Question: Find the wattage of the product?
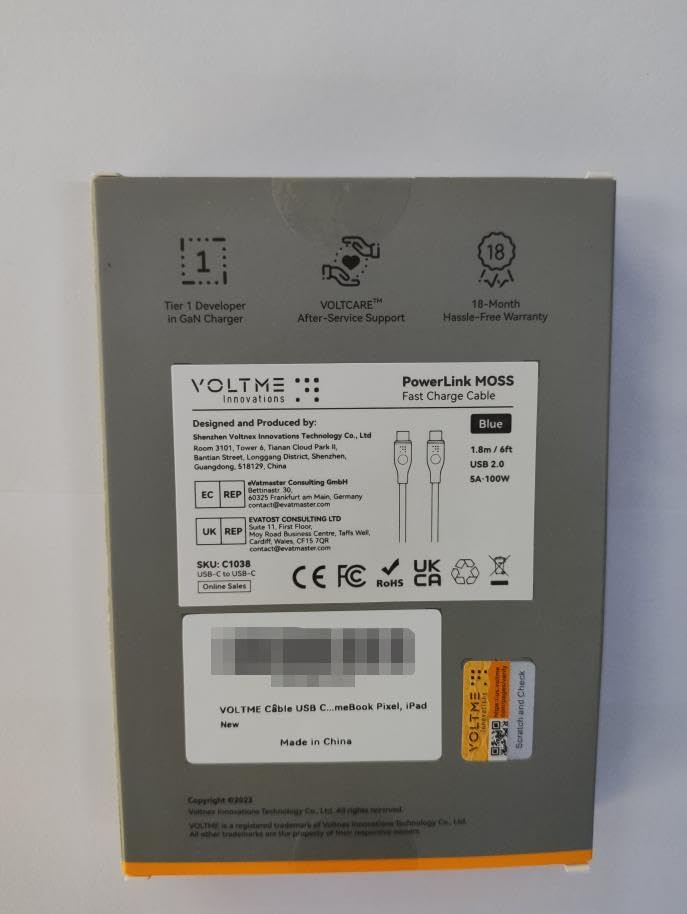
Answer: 100.0 watt